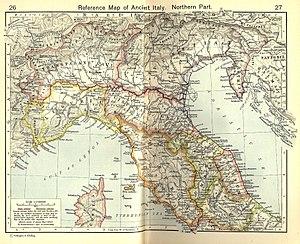
La Gaule cisalpine, aussi appelée Gaule citérieure, est la partie de la Gaule qui couvrait l'Italie du Nord. Elle était ainsi nommée par les Romains en raison de sa position en deçà des Alpes. La Gaule cisalpine est le territoire occupé par les Celtes, qui correspond aux deux régions, et non l'ensemble du Nord de l'Italie peuplé de populations diverses.
L’histoire de Nice se caractérise essentiellement par deux éléments. C'est tout d'abord une ville frontière, qui a fréquemment changé de souveraineté. Elle a été ainsi successivement ligure, grecque et romaine, avant de faire partie du Royaume ostrogoth d'Italie, puis de l'Empire romain d'Orient et du royaume d'Italie, devenant ensuite génoise, provençale, savoyarde, piémontaise et enfin française. C'est par ailleurs une ville dont le développement a été très rapide et dû essentiellement au tourisme. Ces deux particularités ont entraîné des conséquences importantes sur le plan social, politique, économique, culturel et urbanistique.
Nice est une commune du Sud-Est de la France, préfecture du département des Alpes-Maritimes et deuxième ville de la région Provence-Alpes-Côte d'Azur derrière Marseille. Située à l'extrémité sud-est de la France, à une trentaine de kilomètres de la frontière franco-italienne, elle est établie sur les bords de la mer Méditerranée, le long de la baie des Anges et à l'embouchure du Paillon.
Les Camuni sont un peuple connu pour être encore présent à l'âge du fer essentiellement localisé dans le Val Camonica, leur nom latin de Camunni leur était attribué par les auteurs du Iᵉʳ siècle. Ils sont aussi appelés anciens Camuni ou Camunes, pour les distinguer des habitants actuels de la vallée. Les Camunni sont parmi les plus grands producteurs d'art rupestre en Europe, leur nom est lié aux célèbres gravures rupestres du Val Camonica.
Treviglio [tre-vì-l'l'o] est une ville italienne de 28.377 habitants de la province de Bergame en Lombardie. La ville se trouve dans la moyenne plaine du Pô, à 20 kilomètres au sud du chef-lieu.